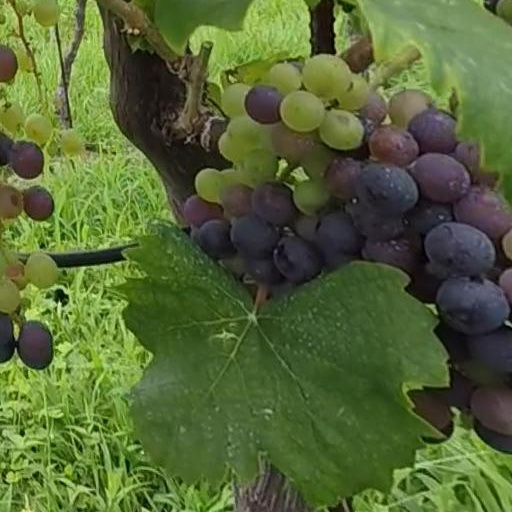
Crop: grape